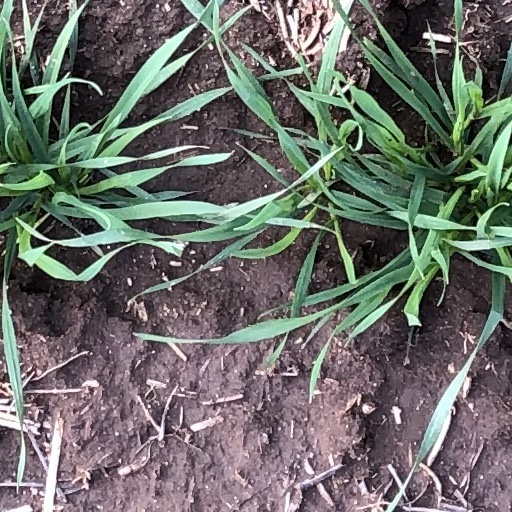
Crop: wheat